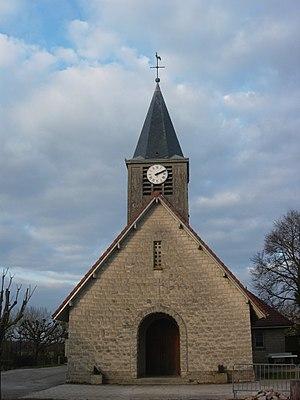
Eglise de Courteranges
Courteranges est une commune française, située dans le département de l'Aube en région Grand Est.